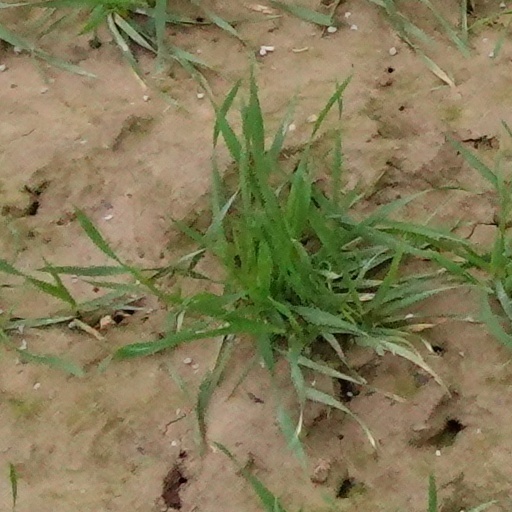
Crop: wheat